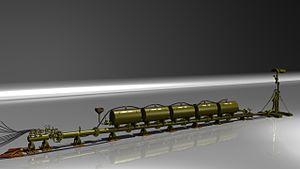
Le grand lance-flammes de Livens était un énorme lance-flammes utilisé très ponctuellement par l'armée britannique durant la Première Guerre mondiale.